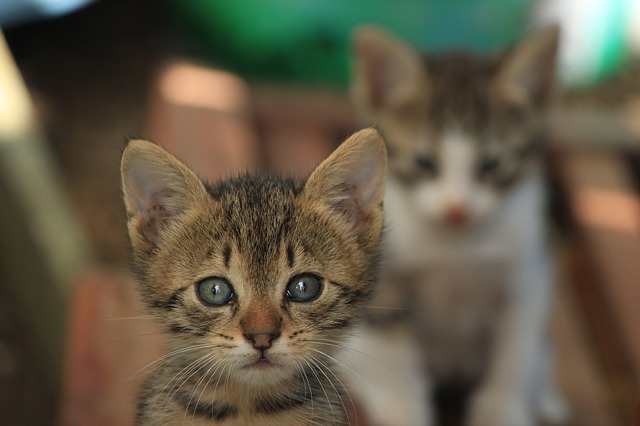
Label: cat